Khoy Khanate

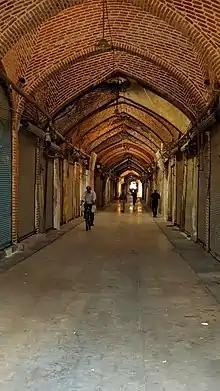
The old bazaar of Khoy was built by Ahmad Khan Donboli and served as the regional commercial center during the era.

According to British diplomat Harford Jones-Brydges, who was in Iran in the early 19th century, Hosayn Qoli Donboli fought and defeated the Zand army in 1787 led by Lotf Ali Khan near Shiraz, imprisoning and killing about 18,000 soldiers. However, the castle of Shiraz was not taken and Ali Khan himself was unharmed. Jones-Brydges adds that Agha Mohammad Khan Qajar wished to 'reduce Azerbaijan' and therefore gave his ally Hosayn Qoli Donboli the possession of Tabriz Khanate in 1791.